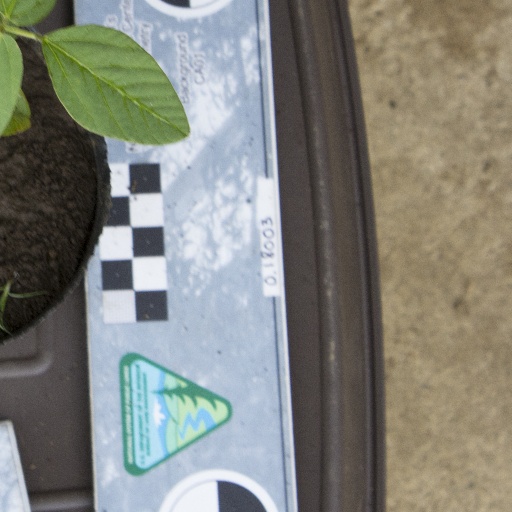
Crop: soybean